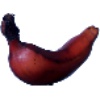
Label: red_banana